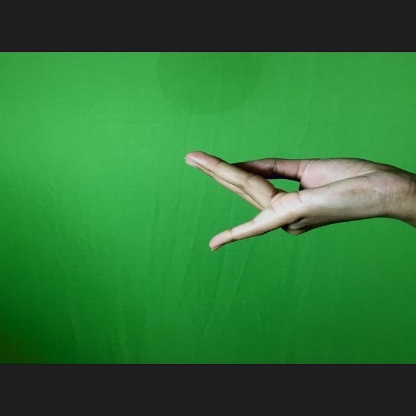
Mudra: Chaturam